List of Nashville Vols awards, All-Stars, and league leaders

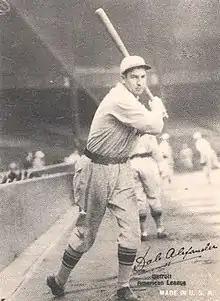
Dale Alexander led the Southern Association with 42 doubles in 1937.

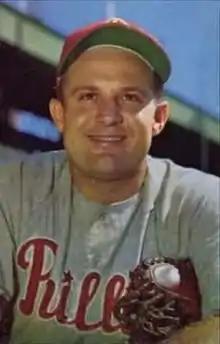
Smoky Burgess led the Southern Association with a .384 batting average in 1948.

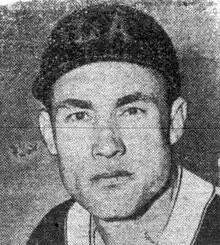
Charlie English led the Southern Association in batting average (.341), hits (217), runs batted in (139), and doubles (50) in 1942.

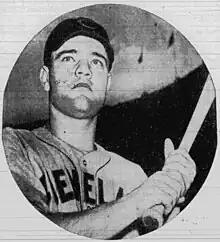
Les Fleming set the all-time Southern Association batting average record of .414 in 1941.

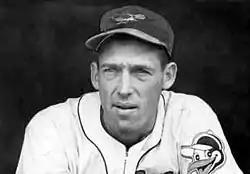
Jack Harshman led the Southern Association with 47 home runs in 1951.

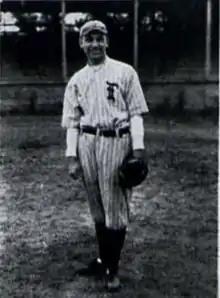
Lance Richbourg led the Southern Association in doubles (46) and stolen bases (30) in 1933.

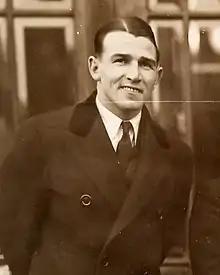
Doug Taitt led the Southern Association in batting average (.355), hits (194), and home runs (17) in 1935 and in runs batted in (132) and home runs (20) in 1936.

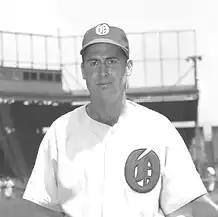
Chuck Workman led the Southern Association in home runs (29) in 1942 and in home runs (52) and runs batted in (182) in 1948.

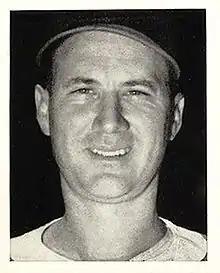
Bill Crouch co-led the Southern Association with 21 wins in 1938.

These players led all other players in their league in distinct statistical batting categories in a single season.